Powhatan Apartments

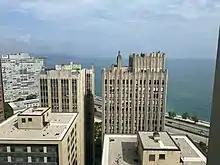
the roofs of The Narragansett (left) and Powhatan Apartments (right) from Regents Park

This housing cooperative is a residential high-rise on Chicago's South Side. The building also hosts the only 24-hour elevator operators in Chicago. Since it and many of the neighboring high-rise apartment buildings are named for Native American tribes (such as the Algonquin, The Chippewa and the Narragansett), the area has been given the tongue-in-cheek name "Indian Village". It was designated a Chicago Landmark on January 12, 1993.